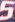
Number: 5